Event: Nepal Earthquake
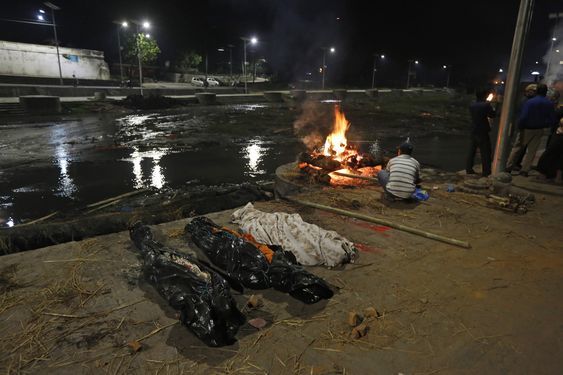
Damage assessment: no_damage